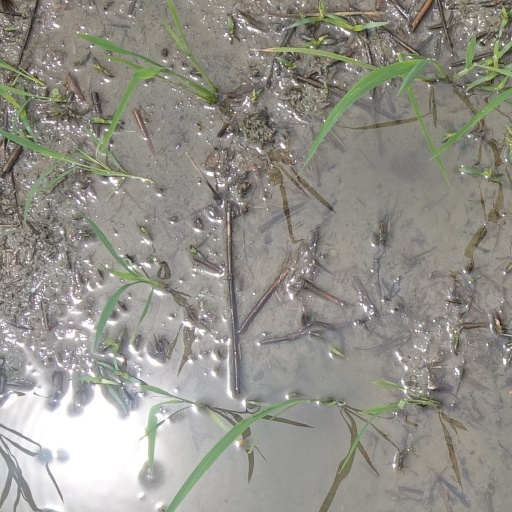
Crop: rice